Transport in the United Kingdom

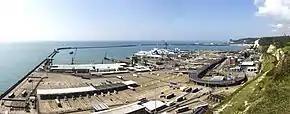
The Port of Dover is one of the world's busiest maritime passenger ports, with 11.7 million passengers, 2.6 million lorries, 2.2 million cars and motorcycles and 80,000 coaches passing through it yearly.

The road network in Great Britain, in 2006, consisted of of trunk roads (including of motorway), of principal roads (including of motorway), of "B" and "C" roads, and of unclassified roads (mainly local streets and access roads) – totalling .